Nishi Tokujirō

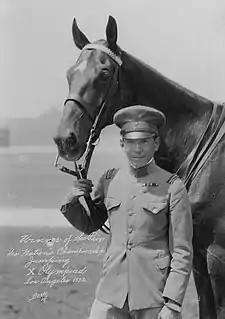
Nishi's son Takeichi with Olympic steed, Uranus

In June 1886, he was appointed council-general of the Japanese legation to Russia, Sweden and Norway and was elevated in rank to "danshaku" (baron) under the "kazoku" peerage system. In August 1896, he became ambassador to Russia. In March 1897, he was appointed to the Privy Council.